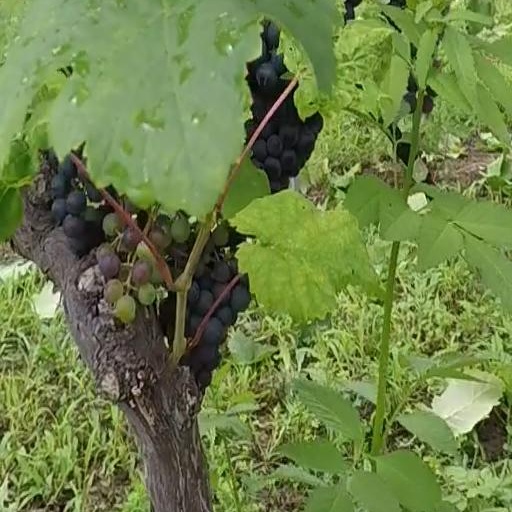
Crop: grape